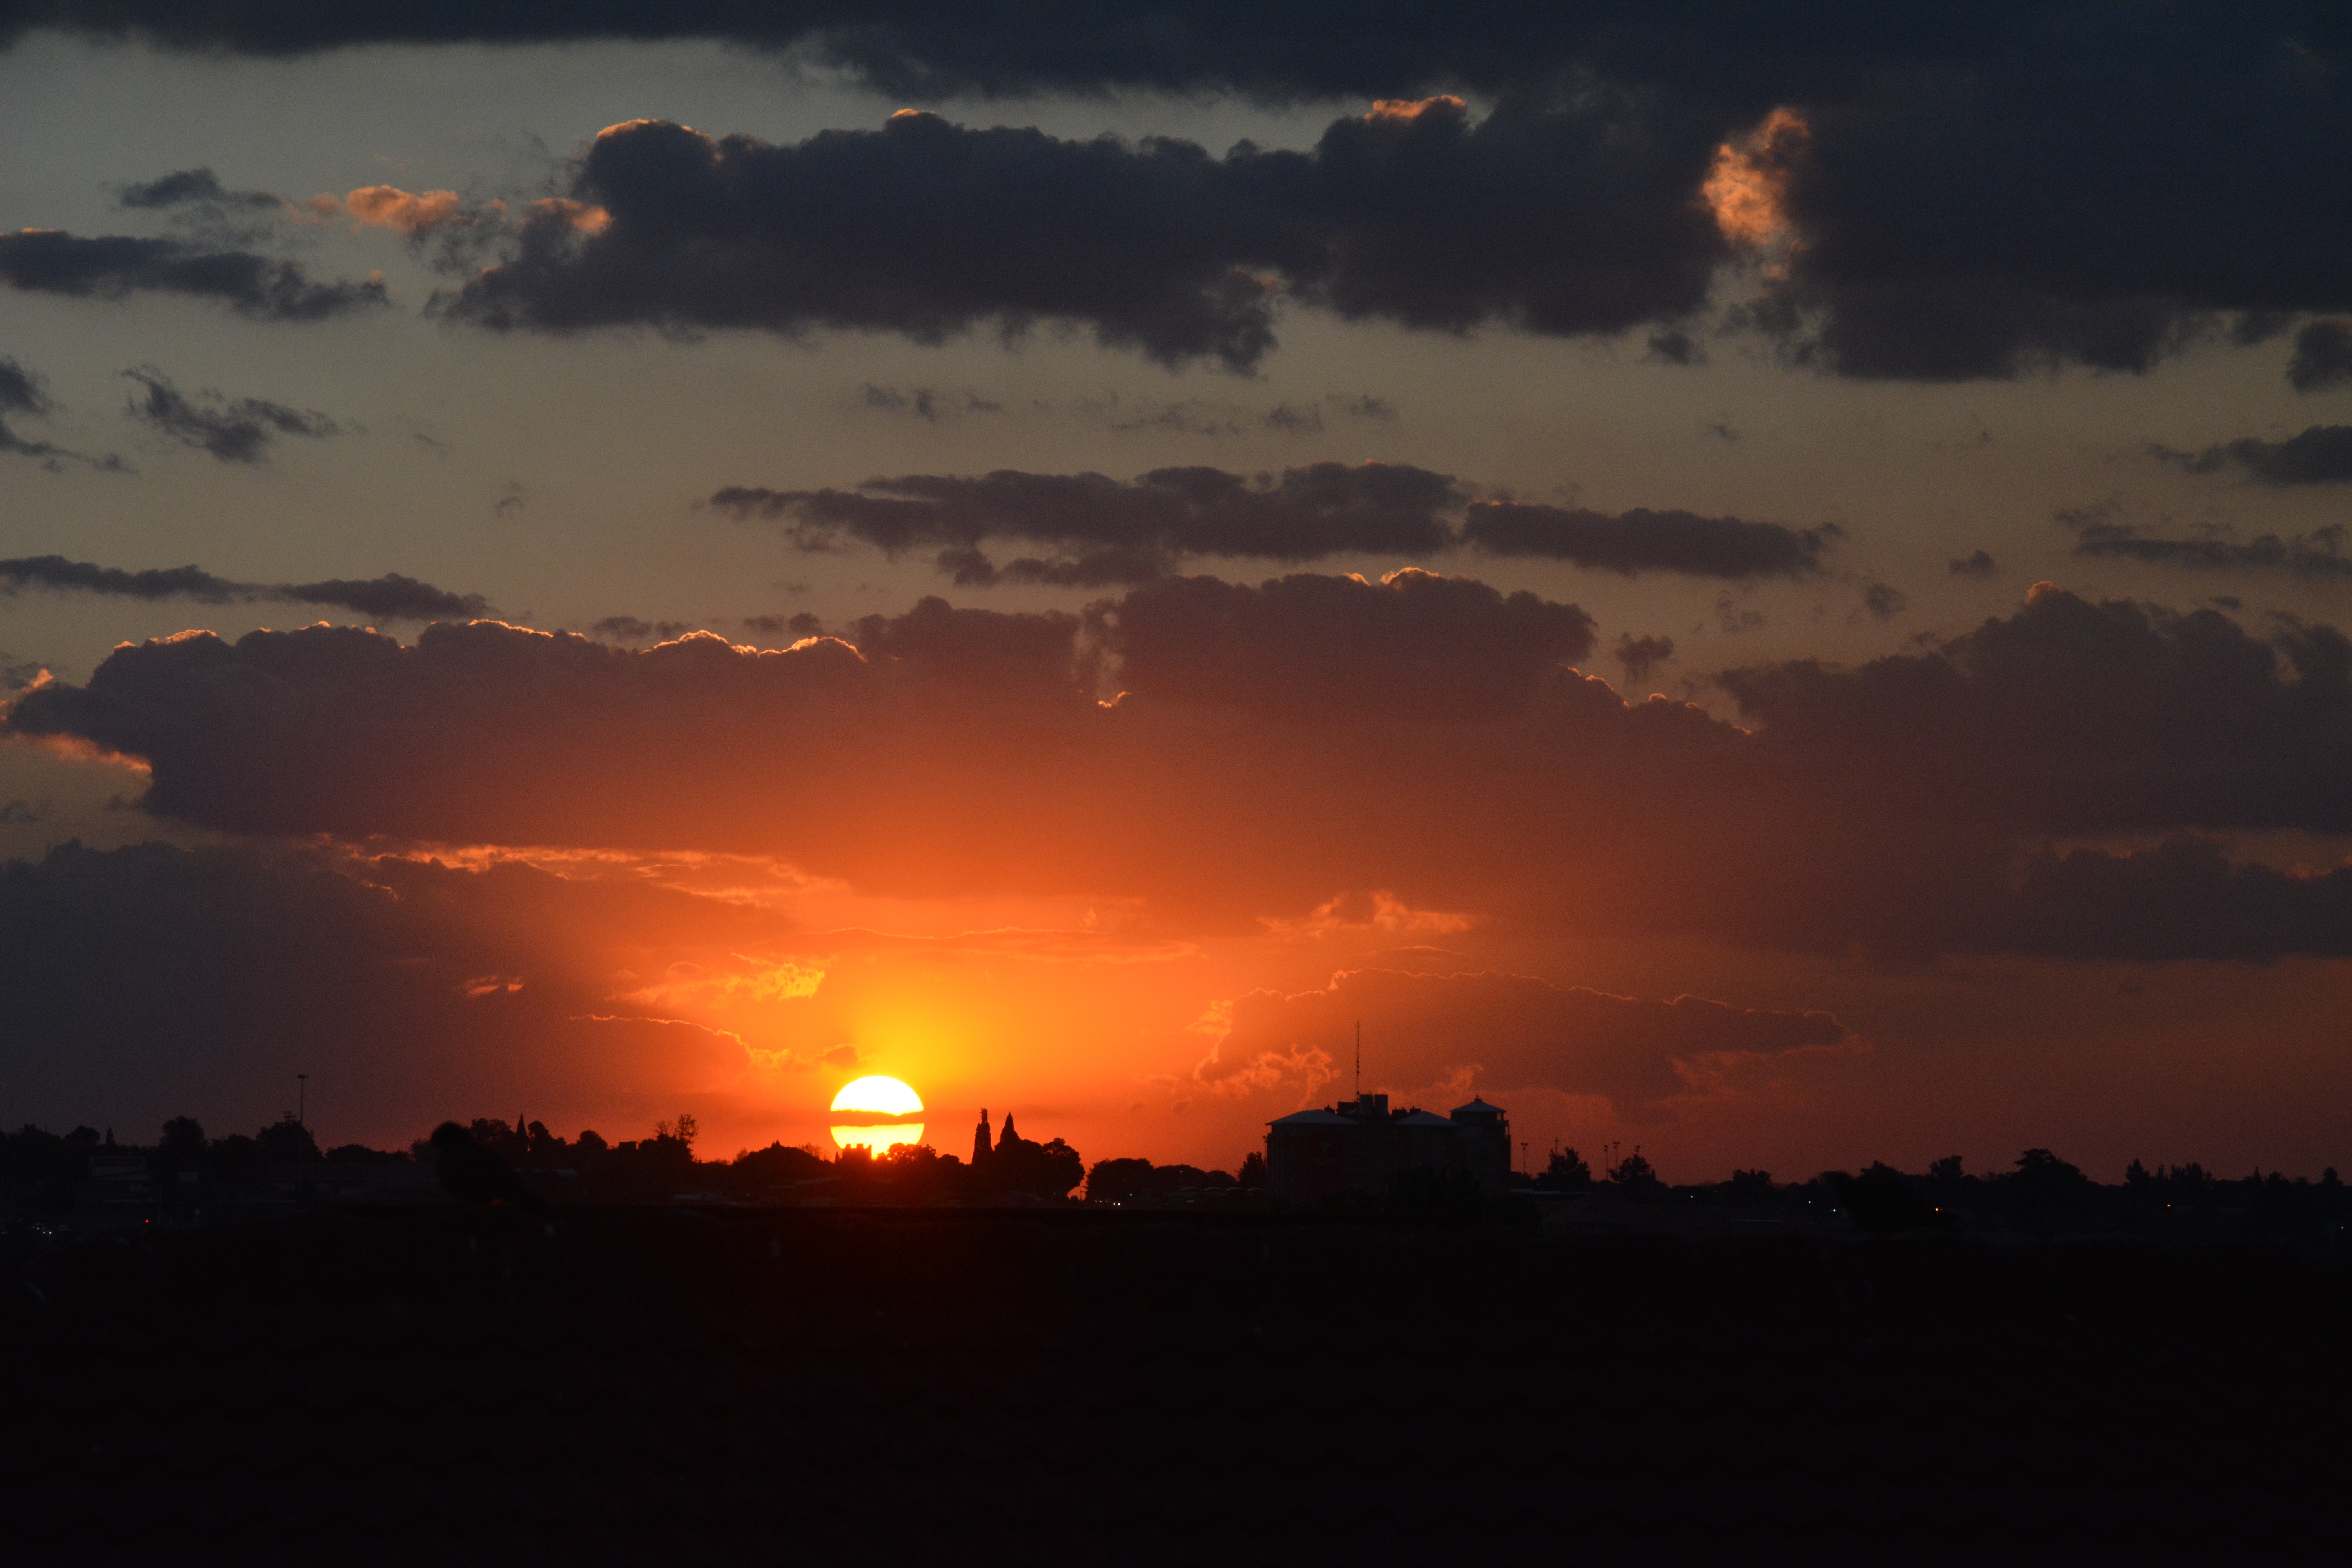
horizon, cloud, sky, sun, sunrise, sunset, sunlight, morning, dawn, atmosphere, dusk, evening, africa, dramatic, afterglow, sunset landscape, atmospheric phenomenon, red sky at morning